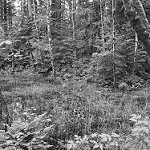
Label: B & W